Martin Block

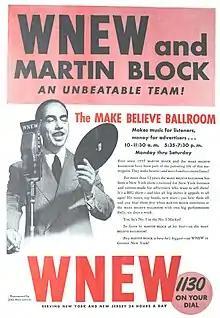
Block's "Make Believe Ballroom" debuted on WNEW in 1935.

In 1934, Block went to work for WNEW at a salary of $20 per week. In 1935, while listeners to New York's WNEW in New York (now information outlet WBBR) were awaiting developments in the Lindbergh kidnapping, Block built his audience by playing records between the Lindbergh news bulletins. This led to his "Make Believe Ballroom", which began on February 3, 1935 with Block borrowing both the concept and the title from West Coast disc jockey Al Jarvis, creating the illusion that he was broadcasting from a ballroom with the nation’s top dance bands performing live. He bought some records from a local music shop for the program as the radio station had none. Block purchased five Clyde McCoy records, selecting his "Sugar Blues" for the radio show's initial theme song.